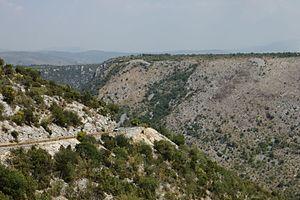
Žitomislići est un village de Bosnie-Herzégovine. Il est situé sur le territoire de la Ville de Mostar, dans le canton d'Herzégovine-Neretva et dans la Fédération de Bosnie-et-Herzégovine. Selon les premiers résultats du recensement bosnien de 2013, il compte 928 habitants.